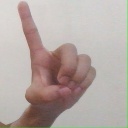
अक्षर: ड